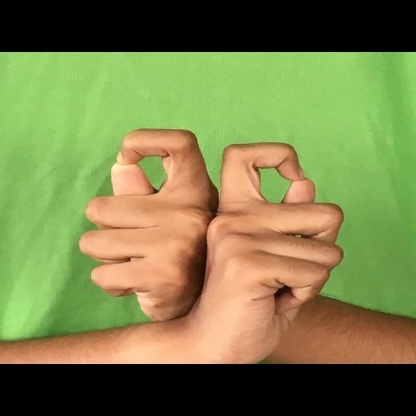
Mudra: Berunda